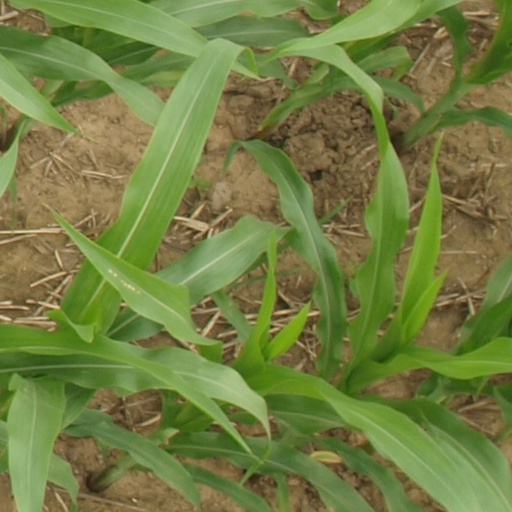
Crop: maize; corn